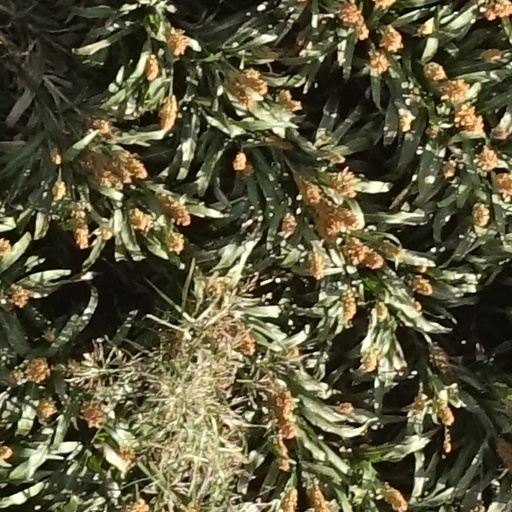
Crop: sorghum